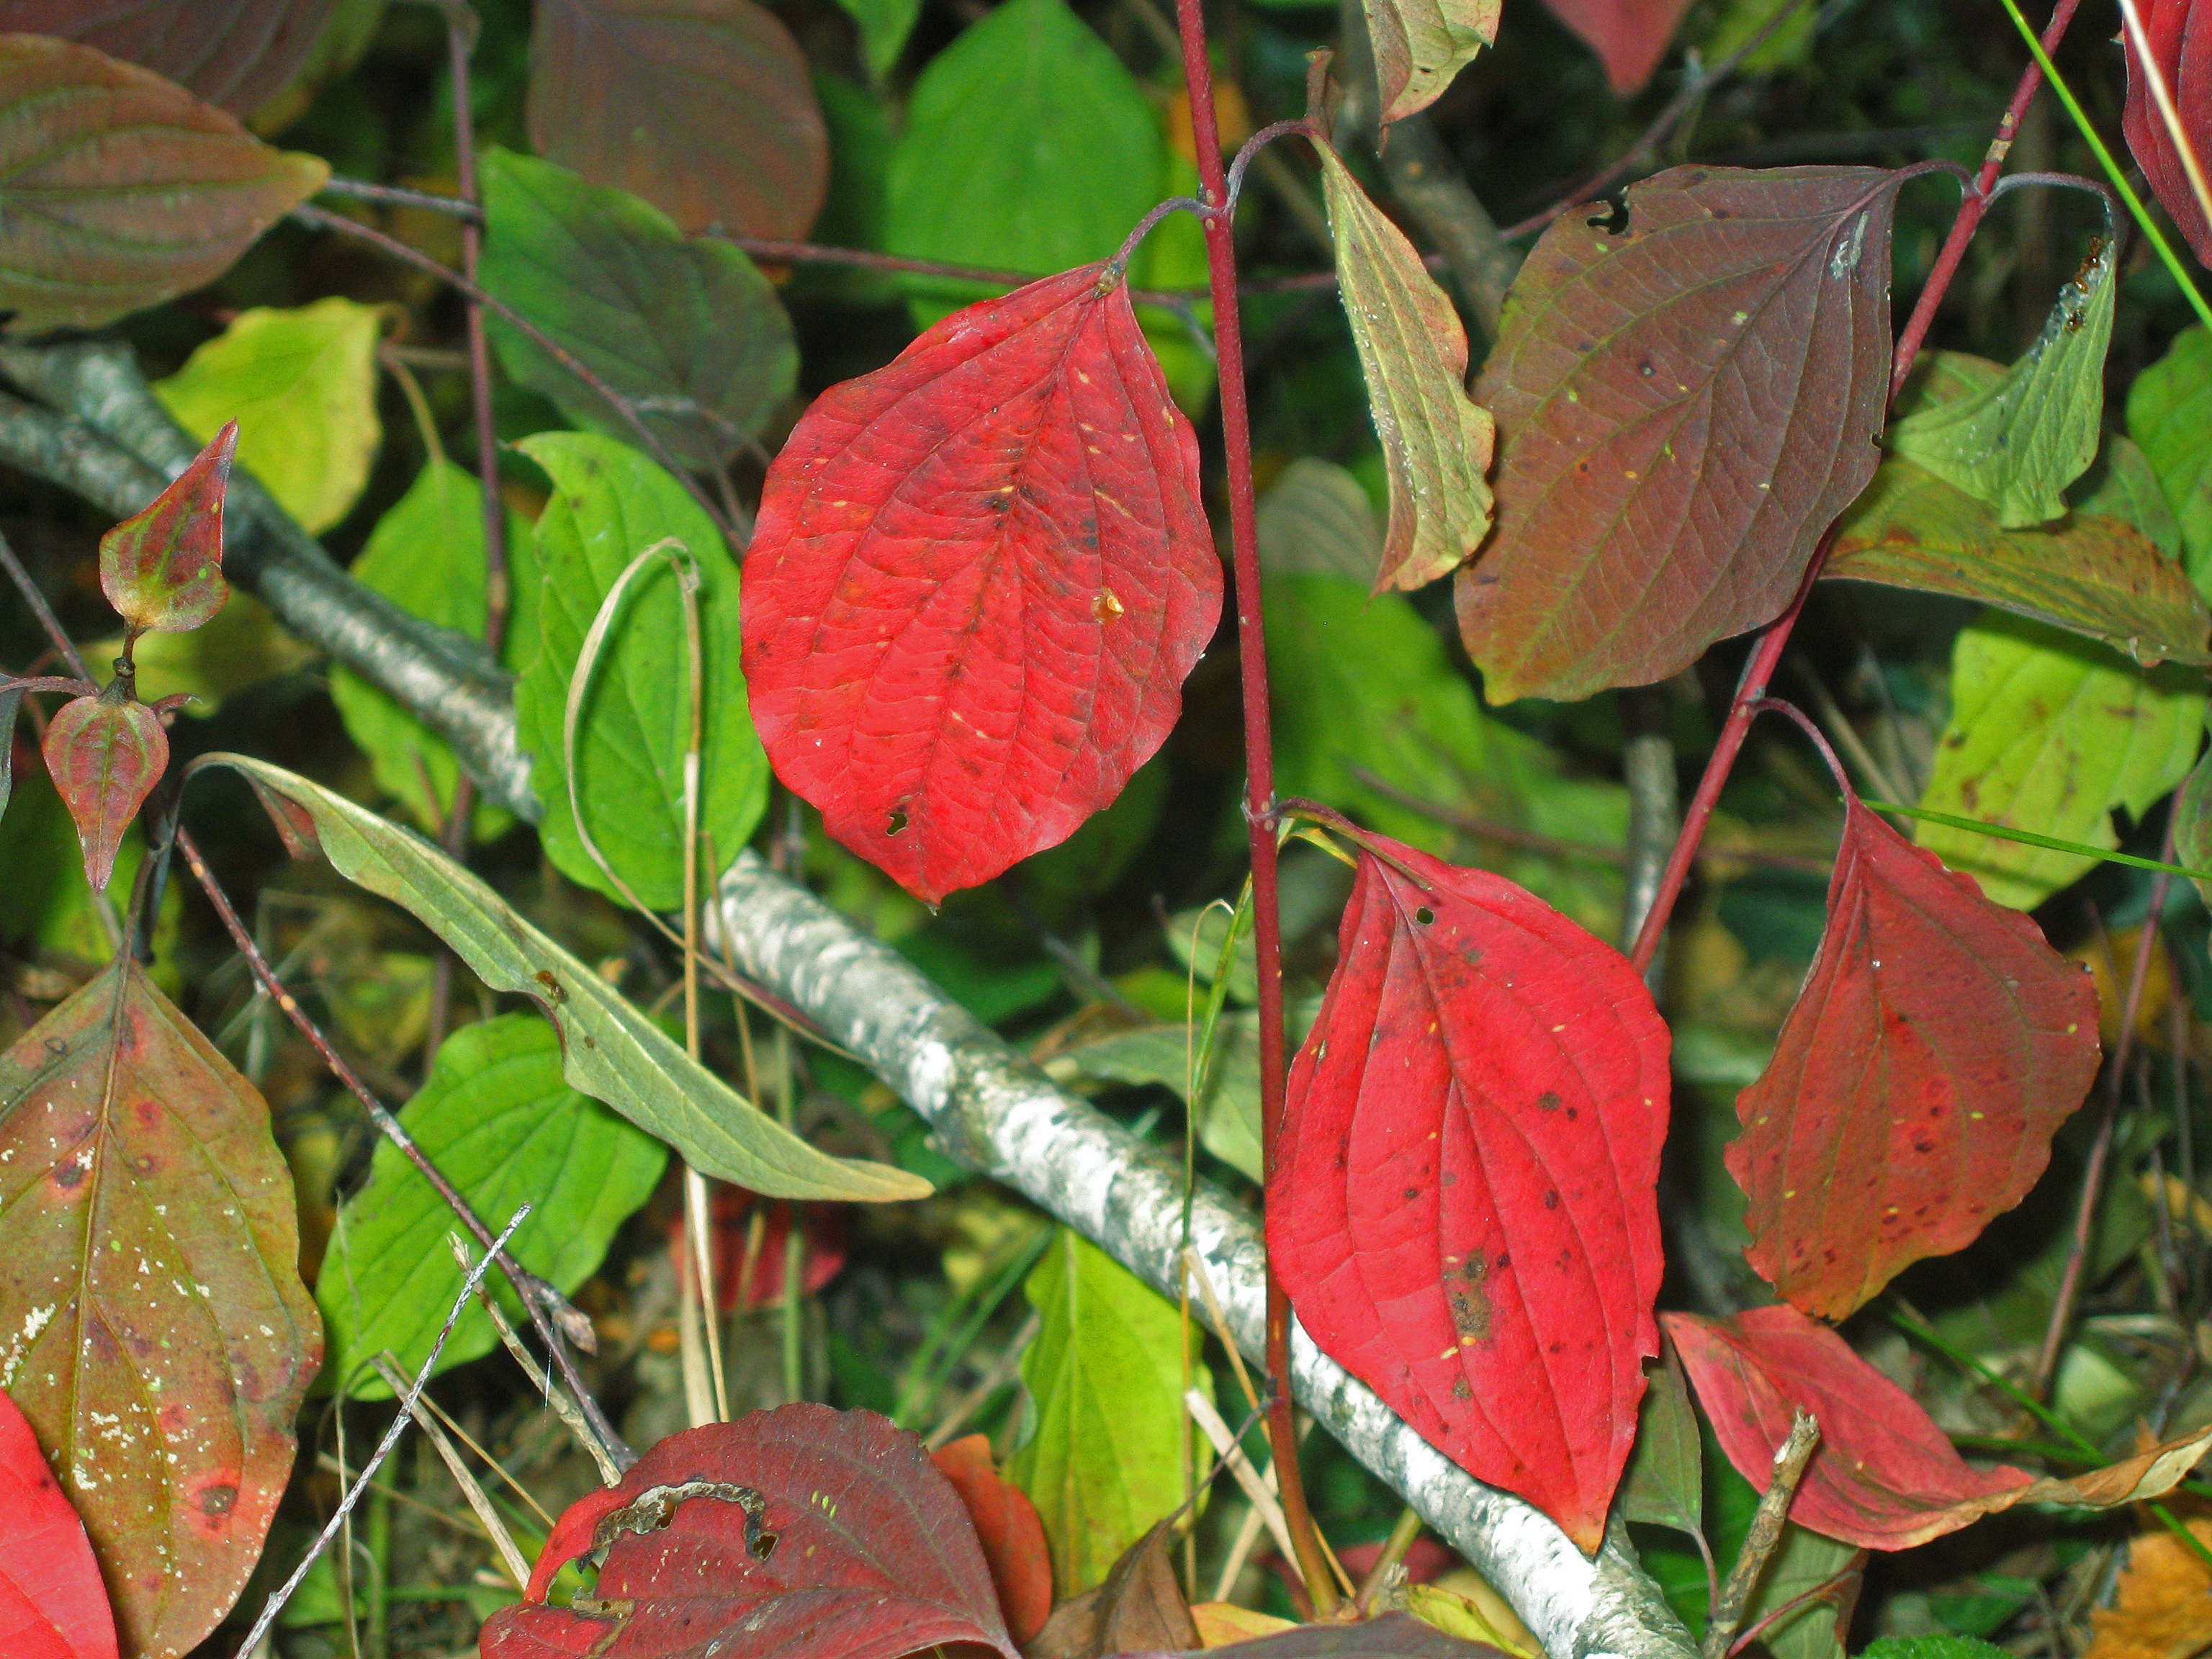
plant, leaf, flower, autumn, botany, flora, fauna, leaves, shrub, fall color, fall foliage, flowering plant, land plant